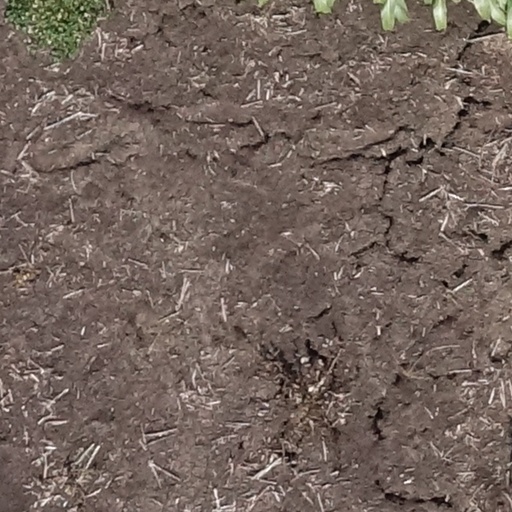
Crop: sorghum